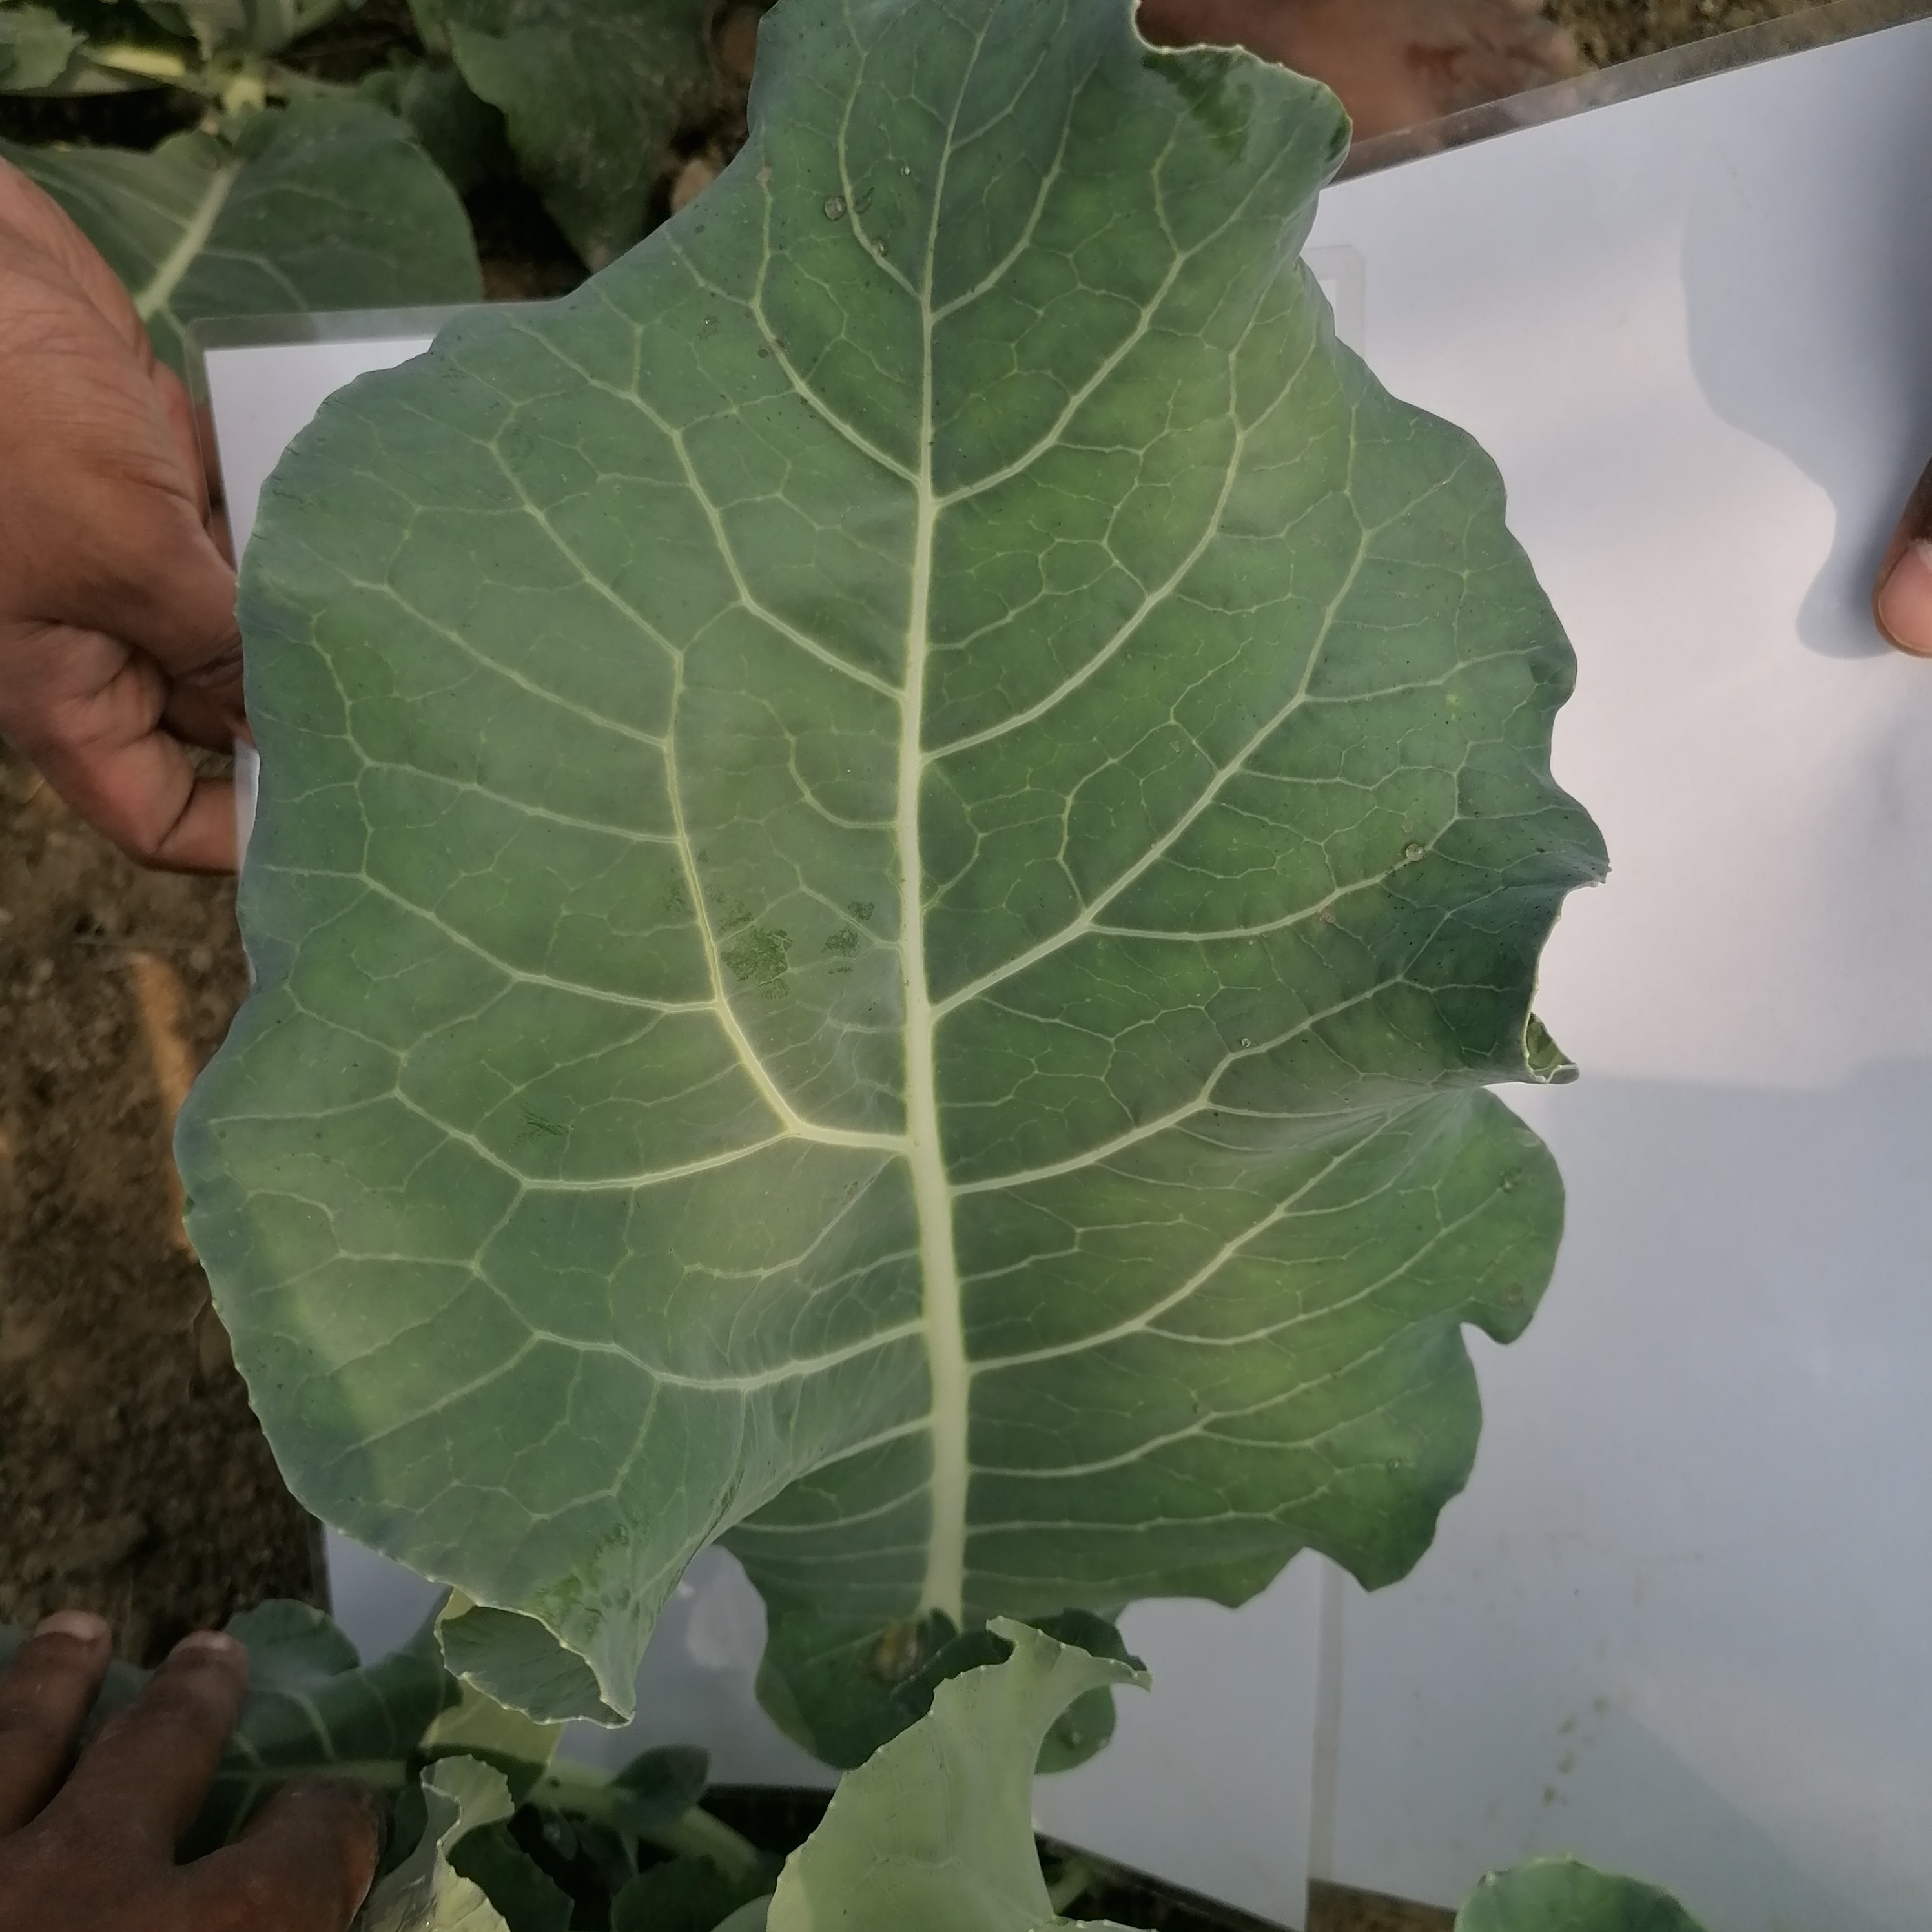
Label: Healthy